Mayangukiral Oru Maadhu

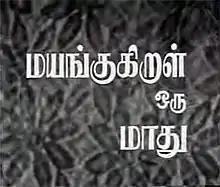
Title card

Mayangukiral Oru Maadhu is a 1975 Indian Tamil-language film directed by S. P. Muthuraman and produced by S. Baskar. The film stars Muthuraman and Sujatha, with Thengai Srinivasan, Vijayakumar and Fatafat Jayalaxmi in supporting roles. It revolves around a woman who must try to keep a one-night stand that she had in college a secret from her husband, and thwart a persistent blackmailer's intent on collecting money from her to keep quiet about it.